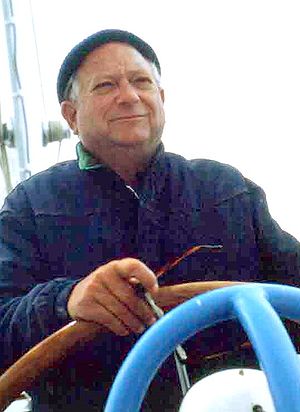
Døde i 2013 / Maj
Døde i 2013 er en liste over notable personer, der er afgået ved døden i 2013.